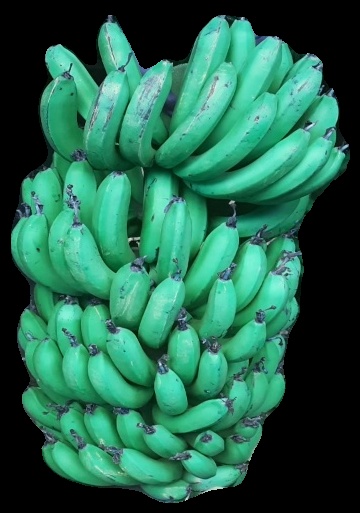
Variety: pachbale
Grade: grade1